Languages of Finland

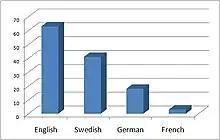
Knowledge of foreign languages and Swedish as second language in Finland, in percent of the adult population, 2005

The Russian language is the most spoken immigrant language in Finland (1.7%). Nonetheless, the Russian language has no official minority status in Finland, although historically it served as a third co-official language with Finnish and Swedish between 1900 and 1917.